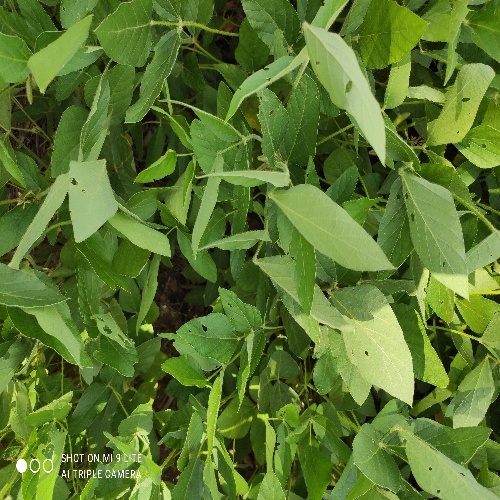
Label: Caterpillar